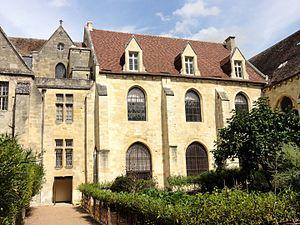
Abbaye de Royaumont - voir titre.
L'abbaye de Royaumont est un ancien monastère cistercien situé dans le hameau de Baillon à Asnières-sur-Oise dans le Val-d'Oise, à environ trente kilomètres au nord de Paris.